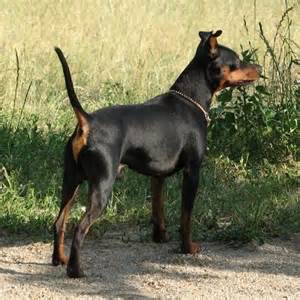
Label: cane